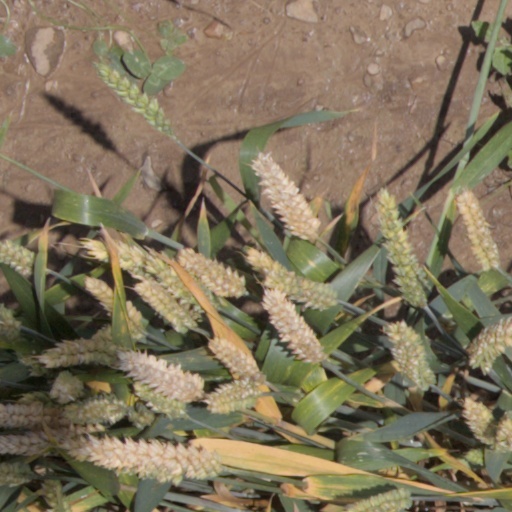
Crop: wheat